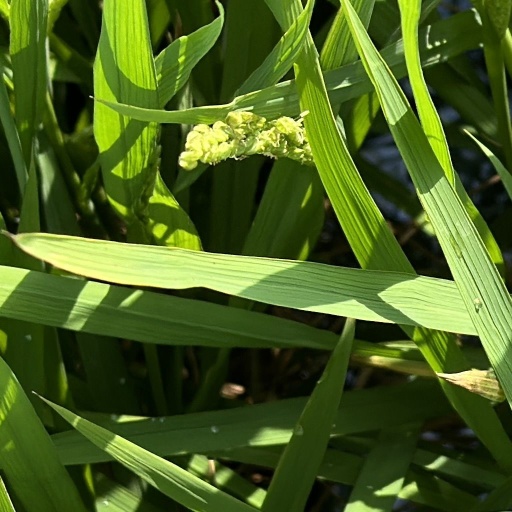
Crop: rice